Dujiangyan

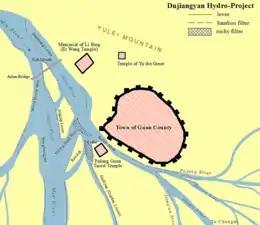
Map showing the plan of the Dujiangyan project

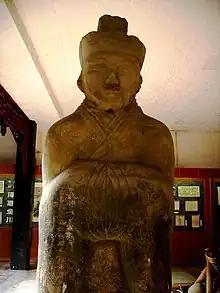
Eastern Han (25–220 CE) statue of Li Bing, the hydraulic engineer responsible for Dujiangyan

During the Warring States period, people who lived in the area of the Min River were plagued by annual flooding. Qin hydrologist Li Bing investigated the problem and discovered that the river was swelled by fast flowing spring melt-water from the local mountains that burst the banks when it reached the slow moving and heavily silted stretch below.